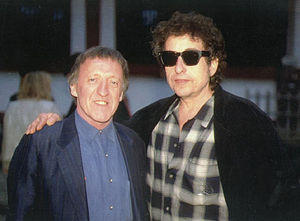
The Chieftains / Samarbejder
Paddy Moloney sammen med Bob Dylan, der er fan af gruppens arbejdek.
The Chieftains er en irsk folkemusikgruppe. Gruppen blev dannet i 1963, og var den første som nåede ud til et større internationalt publikum med traditionel irsk musik. Gruppen har også gjort sig bemærket ved et udstrakt samarbejde med musikere fra rock til country & western genren. Gruppen ledes af Paddy Moloney.